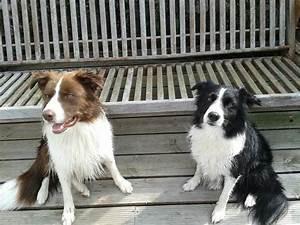
dog